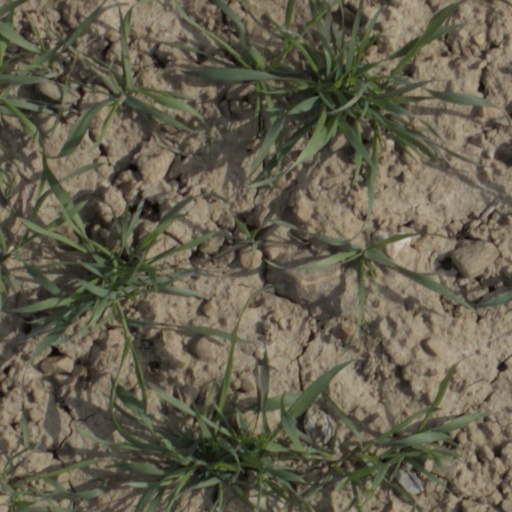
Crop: wheat